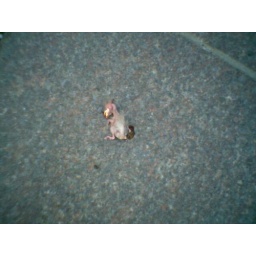
this dead bird was just lying in the middle of the sidewalk near wall street... sad. and strange.